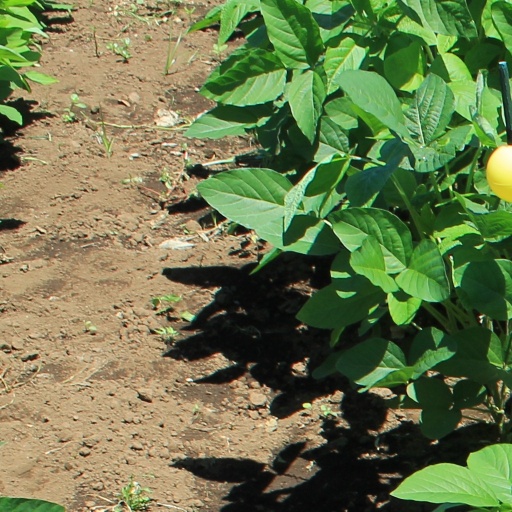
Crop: soybean